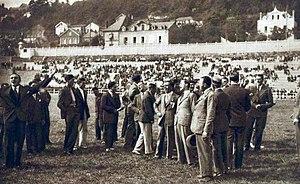
La délégation française aux JO de 1932, de retour au Havre (G. Hostier, D. Noel).
L'équipe de France olympique participe aux Jeux olympiques d'été de 1932 à Los Angeles. Elle y remporte dix-neuf médailles : dix en or, cinq en argent et quatre en bronze, se situant à la troisième place des nations au tableau des médailles. L'athlète Jules Noël est le porte-drapeau d'une délégation française comptant 103 sportifs.